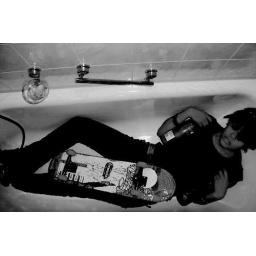
ME in the bath tub with two absolute bottles and my girl skate board =P